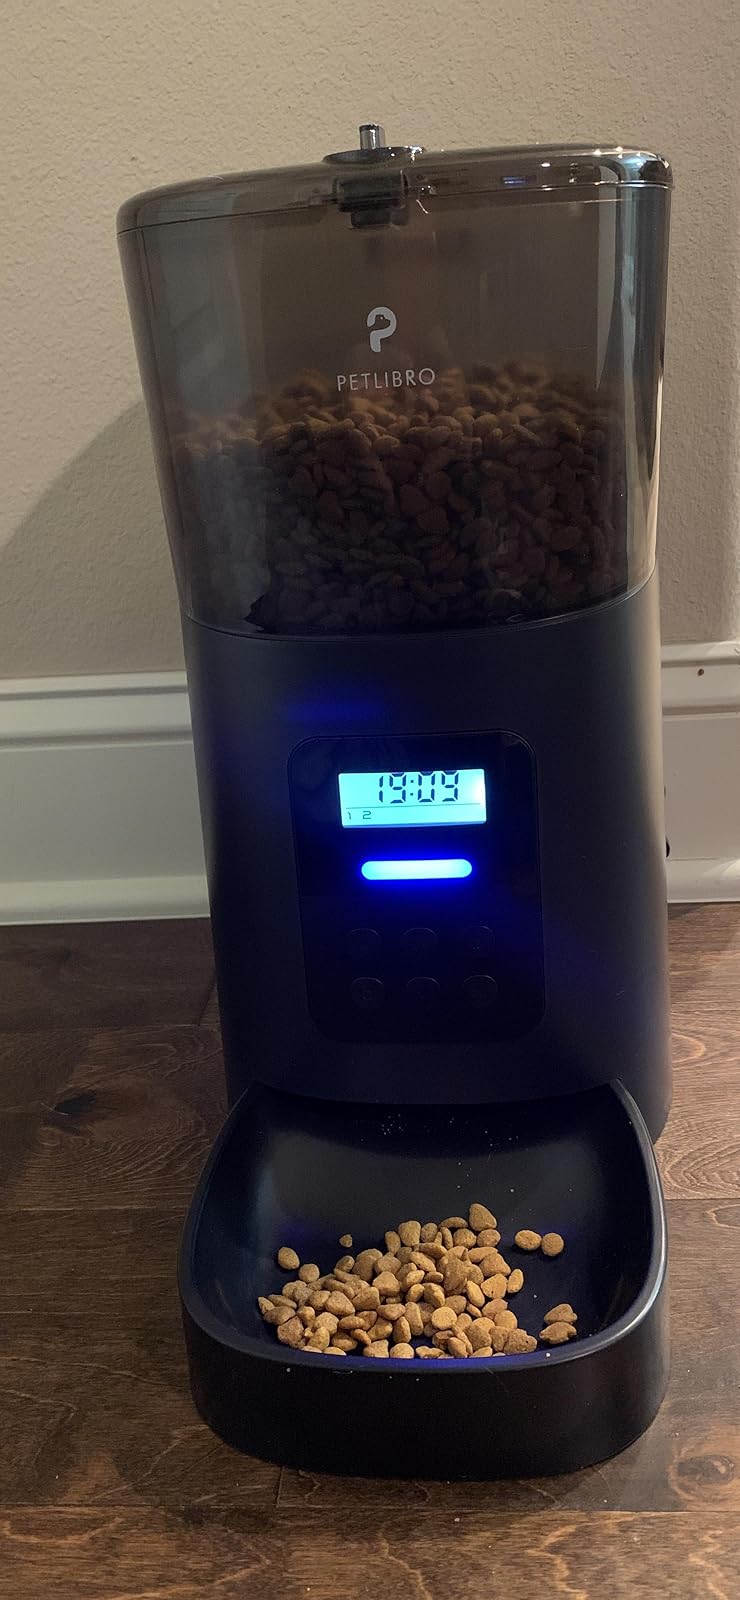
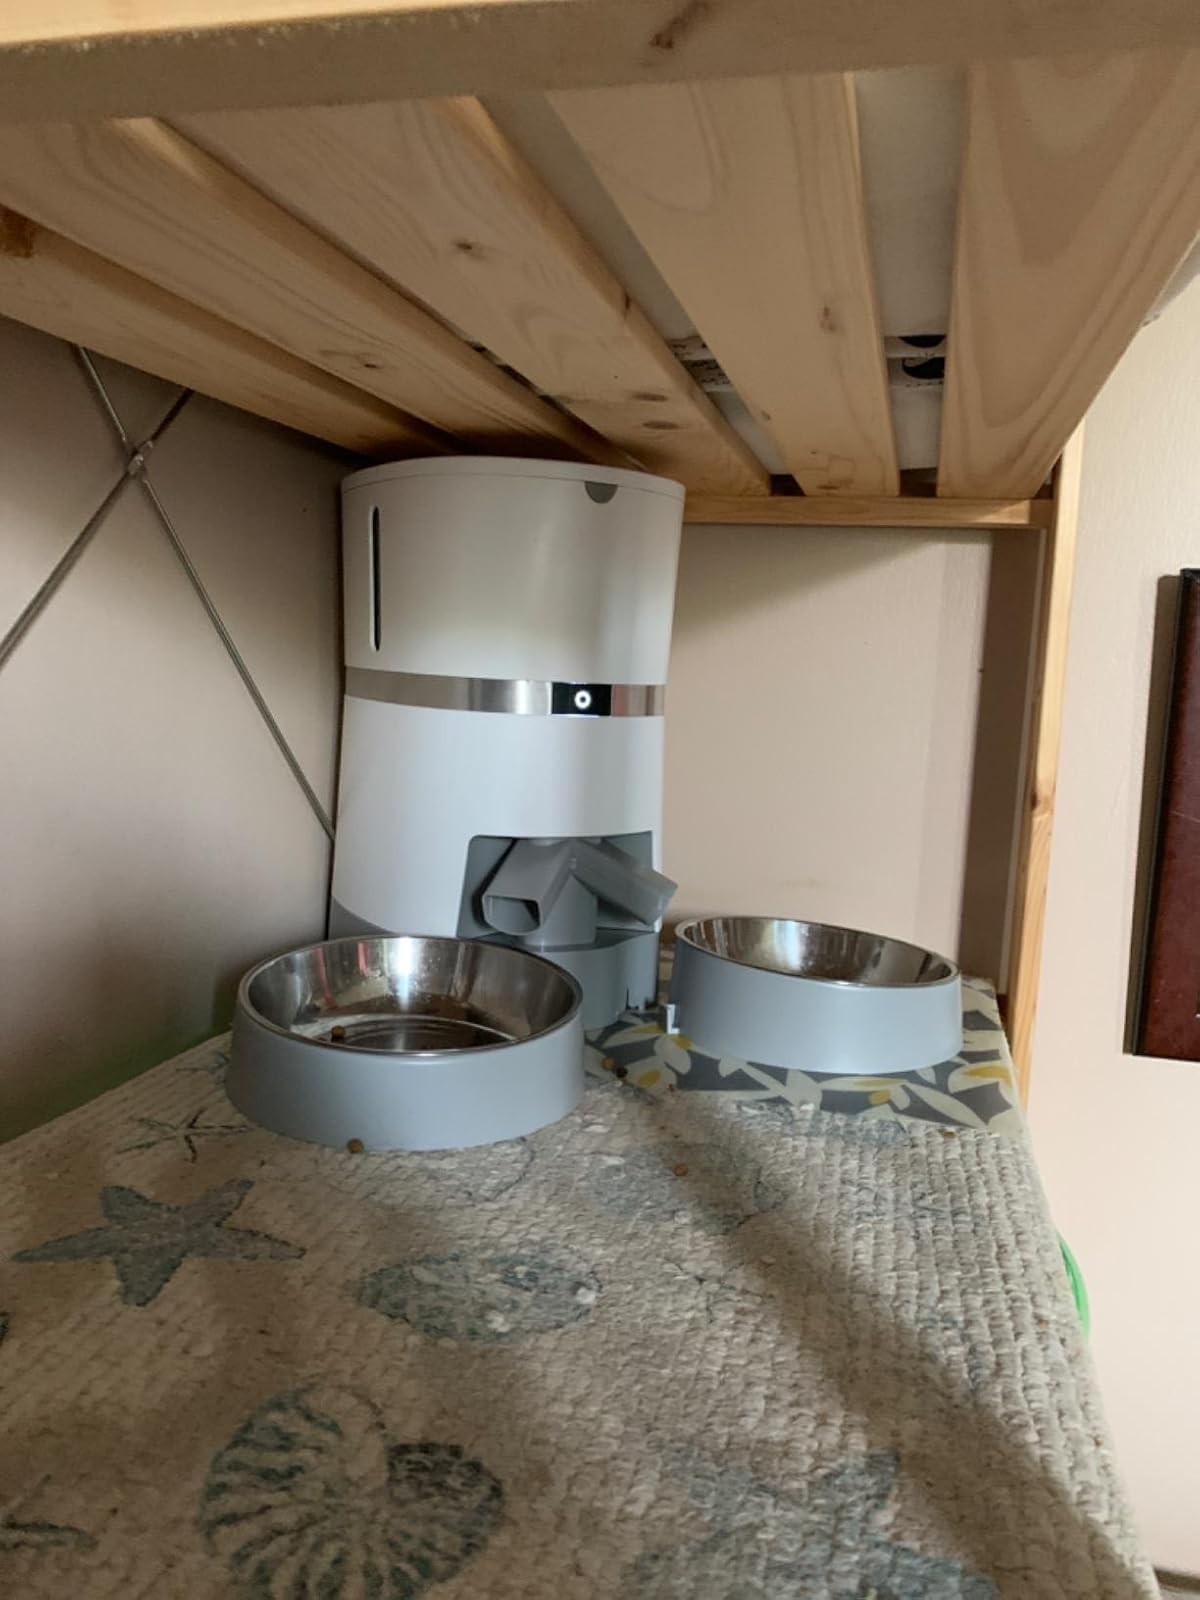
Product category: items_feeder
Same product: no